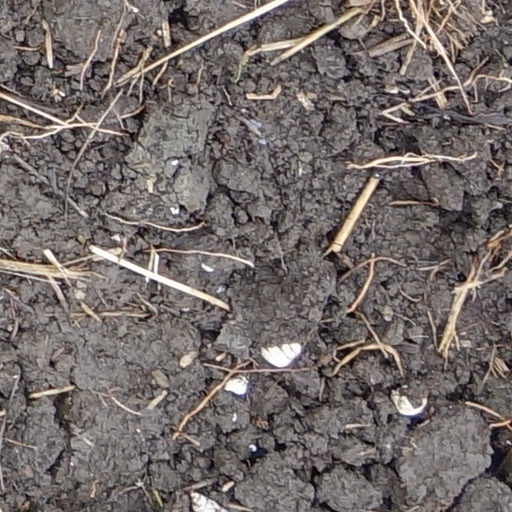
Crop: wheat